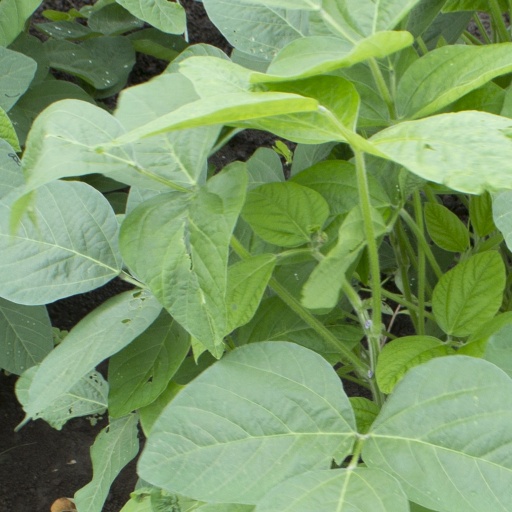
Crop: soybean